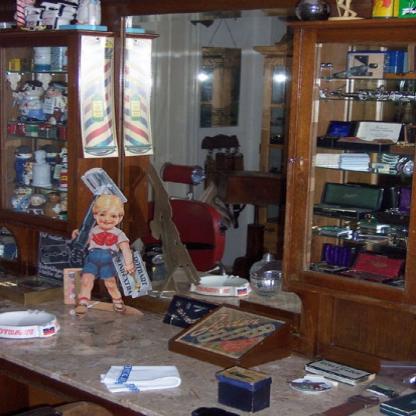
Scene: Indoor